8th Fighter Squadron

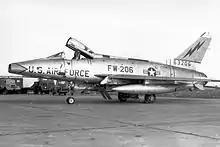
8th Tactical Fighter Squadron F-100D Super Sabre at Étain-Rouvres AB

However, the nuclear-capable F-100 was troublesome to the host French Government, the French decreed that all United States nuclear weapons and delivery aircraft had to be removed from French soil by July 1958. As a result, the F-100s of the 8th had to be removed from France. After negotiations with the French, the 49th Wing's commander was informed that the wing would be departing from France on 1 July 1959 and move to Spangdahlem Air Base, West Germany. During the relocation to West Germany, the squadron deployed to Wheelus Air Base, Libya, for gunnery training. However, not all squadron personnel moved to Spangdahlem, as many of the 10th Tactical Reconnaissance Wing personnel there were almost at the end of their tours and did not want to move to RAF Alconbury, where the 10th was moving to in order to make space for the 49th Wing. As a result, some squadron ground support personnel instead moved to RAF Lakenheath, England to backfill vacancies there associated with the Super Sabre, while 10th Wing personnel at Spangdahlem were allowed to finish out their assignments.